Gender inequality in Sri Lanka

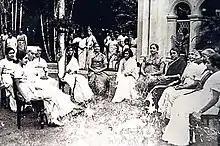
The Nehru family in Sri Lanka

Some of the main causes of this gender inequality is due to the patriarchal nature of Sri Lankan culture and the historical effects of the unbalanced weight put on the value of males. As time has passed, a shift in roles and expectations has started, moving towards more independence and empowerment for women. However, according to Matt Withers and Janaka Biyanwila, experts in labor migration and economies, "Sri Lanka's labour market remains heavily segmented and offers limited sustainable economic opportunity for a majority of women". Specifically, in markets where men are also deprived of labor rights, like that of crop plantations, women are found to be treated even worse by their male counterparts.